Council of Lithuania

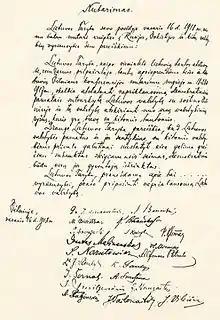
The original hand-written Act of Independence of Lithuania with twenty original signatures of signatories

Soon after the council was elected, major developments took place in Russia. The October Revolution brought the Bolsheviks to power. They signed a truce with Germany on 2 December 1917 and started peace negotiations. Germany needed some documentation of its relationship with Lithuania. In the so-called Berlin Protocol Germany offered to recognize Lithuanian independence if the latter agreed to form a firm and permanent federation with Germany, based on conventions concerning military affairs, transportation, customs, and currency. The council agreed, on the condition that Lithuania would decide its own internal affairs and foreign policy. The Germans rejected this proposal. On 11 December, the council adopted a resolution agreeing to a "firm and permanent alliance" with Germany on the basis of the four conventions. Only fifteen members voted for this resolution, but all twenty signed it.